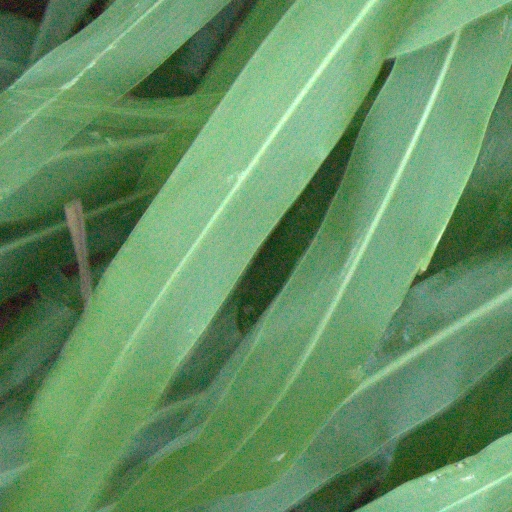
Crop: sorghum